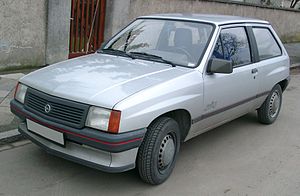
Opel Corsa / Overblik over generationerne
Opel Corsa er en minibil fra den tyske bilfabrikant Opel, som siden efteråret 1982 er blevet bygget i fire forskellige generationer, benævnt Corsa A til Corsa D. Corsa C var bygget på GMs Gamma-platform, og Corsa D på Fiats Punto-platform. Den næste generation er Corsa er planlagt til introduktion i 2014.